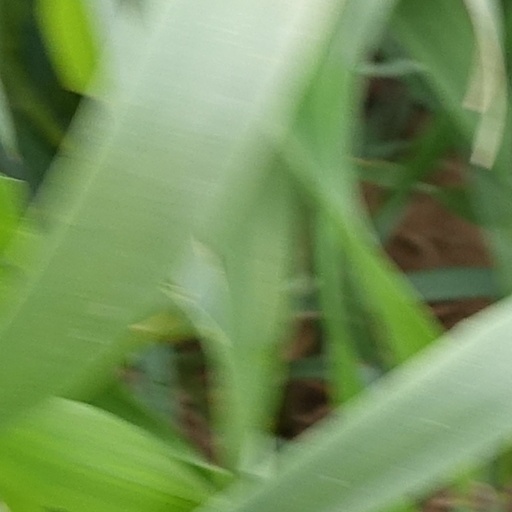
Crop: wheat